Sussex County, New Jersey

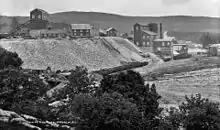
The Franklin Furnace mines and processing plant of the New Jersey Zinc Company in Franklin Borough (circa 1890–1901). Zinc mining brought thousands of Irish, South American, and Eastern European immigrants to Sussex County in the late 19th and early 20th centuries.

In the early 19th century, Samuel Fowler (1779–1844) settled in Franklin Furnace (now Franklin) to open up a medical practice, but is largely known for his interest in mineralogy which led to his developing commercial uses for zinc and for discovery of several rare minerals (chiefly various ores of zinc). Many of these zinc minerals are known for fluorescing in vivid colors when exposed to ultraviolet light. Because of both the rich deposits and many of these minerals are not found anywhere else on earth, Franklin is known as the "Fluorescent Mineral Capitol of the World". Fowler, who later briefly served in elected political office, operated the local iron works and bought several abandoned zinc and iron mines in the area. Shortly after his death, two companies were created to exploit the iron and zinc deposits in this region; they acquired the rights to Fowler's holdings in Franklin and nearby Sterling Hill. These companies later merged to form the New Jersey Zinc Corporation (today known as "Horsehead Industries"). At this time, Russian, Chilean, British, Irish, Hungarian and Polish immigrants came to Franklin to work in the mines, and the population of Franklin swelled from 500 (in 1897) to over 3,000 (in 1913). Declining deposits in the Franklin area, the expense of pumping groundwater from mine shafts, tax disputes and misdirected investments by the company led to the abandonment of the mines. Today, both the Franklin and Sterling Hill mines are operated as museums.